Kaleb Nation

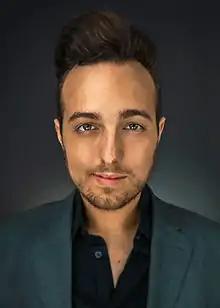
Nation in mid-2015

Kaleb Nation (born September 16, 1988) is an American writer, executive producer, and YouTube personality. He currently resides in Los Angeles, California.